UC Sampdoria

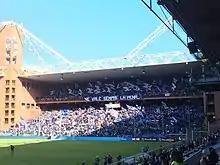
Sampdoria fans in the Gradinata Sud of the Stadio Luigi Ferraris

This was followed only one year later by their first and only "Scudetto", being crowned as Serie A champions with a five-point advantage over second-placed Internazionale. The winning team featured several notable players, such as Gianluca Pagliuca, Gianluca Vialli, Roberto Mancini, Toninho Cerezo, Pietro Vierchowod and Attilio Lombardo, with Boškov as head coach. In the following season, Sampdoria reached the European Cup final and were defeated once again by Barcelona, at Wembley Stadium.